Holy Burial Chapel

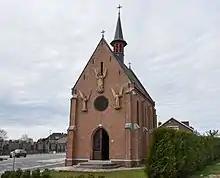
The Holy Burial Chapel

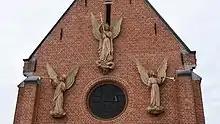
The facade of the Holy Burial Chapel

The Holy Burial Chapel is a chapel in Eeklo, Belgium, close to the Eeklo cemetery.